Suzanne Axell

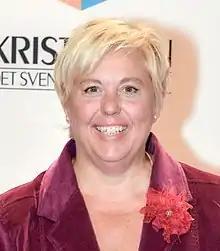
Axell in 2013

Suzanne Axell, (born 27December 1955) is a Swedish journalist and television presenter. She has presented SVTs "Fråga doktorn" and she has worked as a journalist for "Expressen", "Aftonbladet" and "Arbetet". She has also worked for local radio in Uppland, Stockholm and for Sveriges Radios P4 station.